Environmental conditions of South Korea

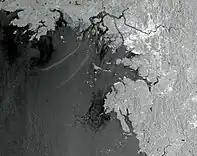
Water pollution from oil spills on the west coast

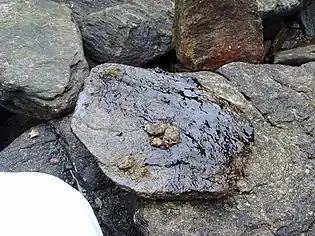
An oiled figure on a stone

The topography of the Korean Peninsula has the characteristics of east, west, and west. In other words, there are high mountain ranges in the east and most of the large rivers in the west, forming a granary where rice paddy farming can develop greatly. In the 1970s, the Park Chung-hee administration promoted a reclamation project to achieve national revival. In other words, in 1961, the Public Water Reclamation Act was enacted, and a reclamation project to secure farmland and agricultural water by blocking the estuary of the river and tidal flats flowing into the Yellow Sea was carried out extensively. Moreover, two-thirds of the precipitation in Korea falls at once during the summer rainy season and goes down to the sea. Therefore, if an artificial lake that can store water flowing in the stream is not created, it will inevitably suffer from a serious lack of water. Therefore, there are 3,960 small and medium-sized rivers in Korea, with 18,800 appeals. However, there are only five natural appeals, and the rest are formed by artificial structures such as dams, estuaries, and reservoirs.